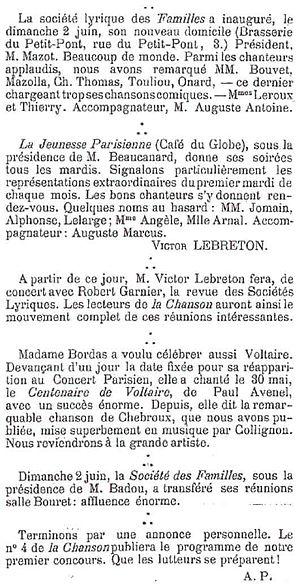
Annonces parues dans la revue ""La Chanson"", juillet 1878, 1ère année, numéro 3, page 37."
La Chanson est une revue française et parisienne consacrée aux goguettes, à la chanson et aux chansonniers.
La goguette est une ancienne pratique sociale festive en France et en Belgique consistant à se réunir en petit groupe amical plutôt masculin de moins de vingt personnes pour passer ensemble un bon moment et chanter. Puis cette pratique devient la base de sociétés festives et carnavalesques constituées.